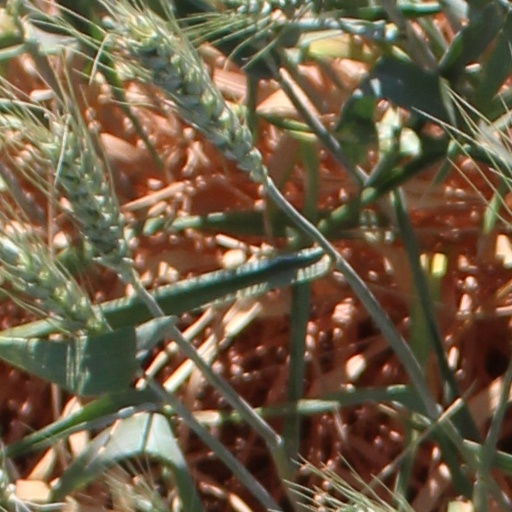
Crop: wheat